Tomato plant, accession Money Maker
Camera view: tilt-top (135 deg); turntable rotation: 180 degrees
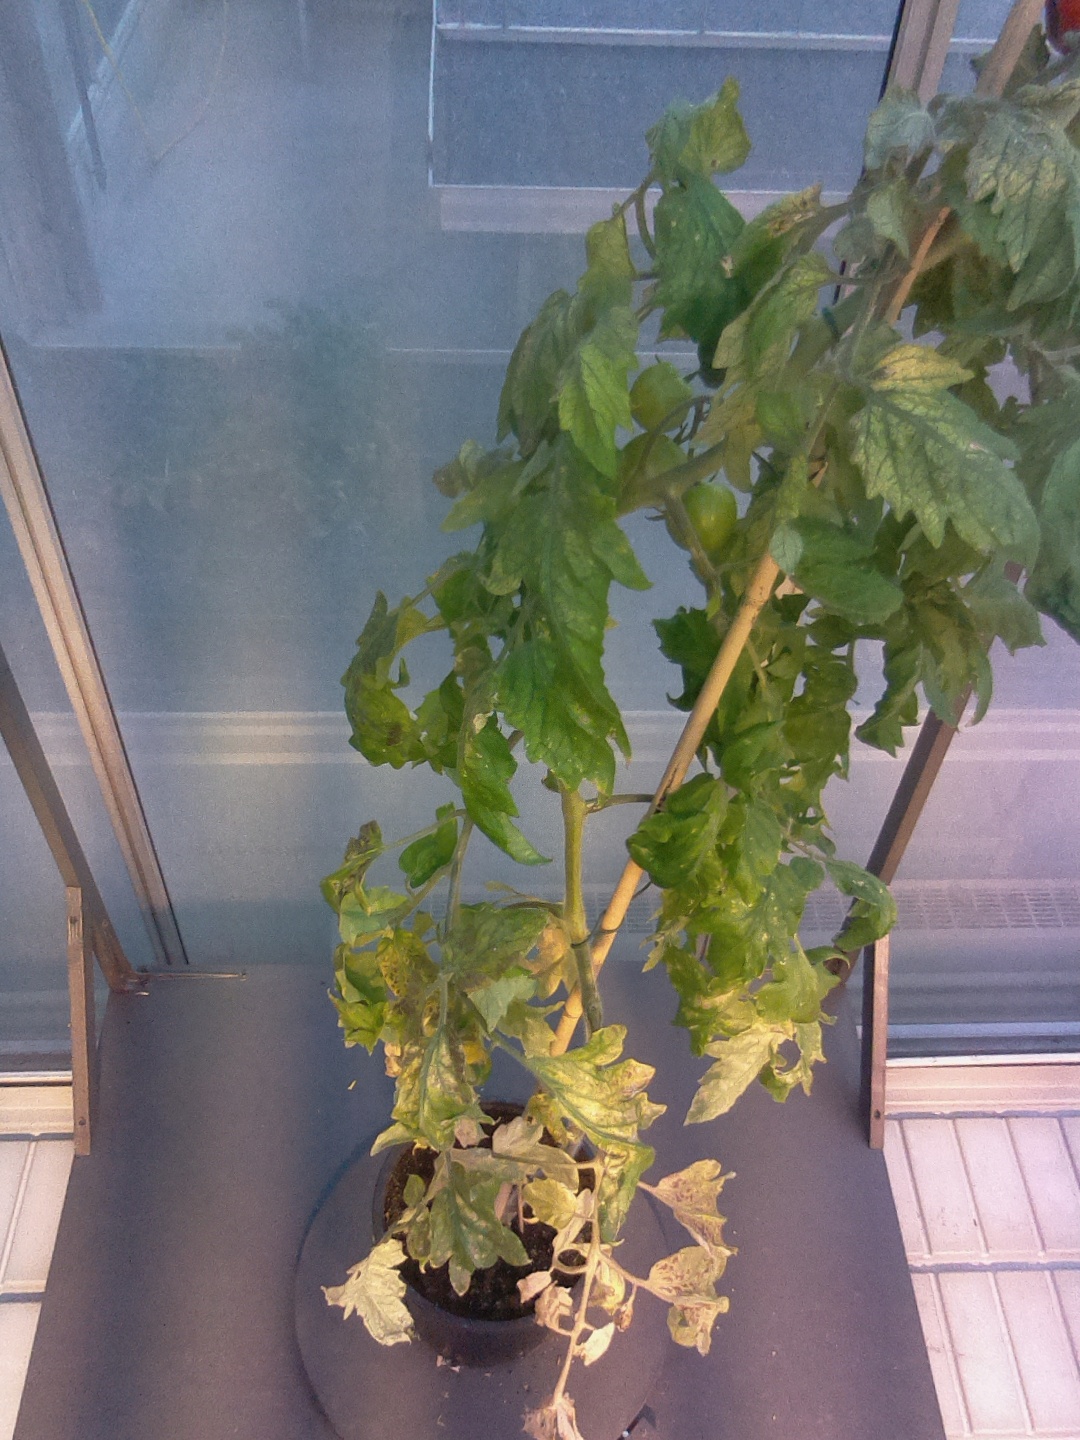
BBCH growth stage 82: 20%-30% of fruits show typical fully ripe color